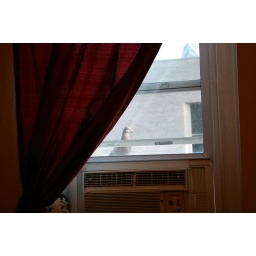
bird in curtain window